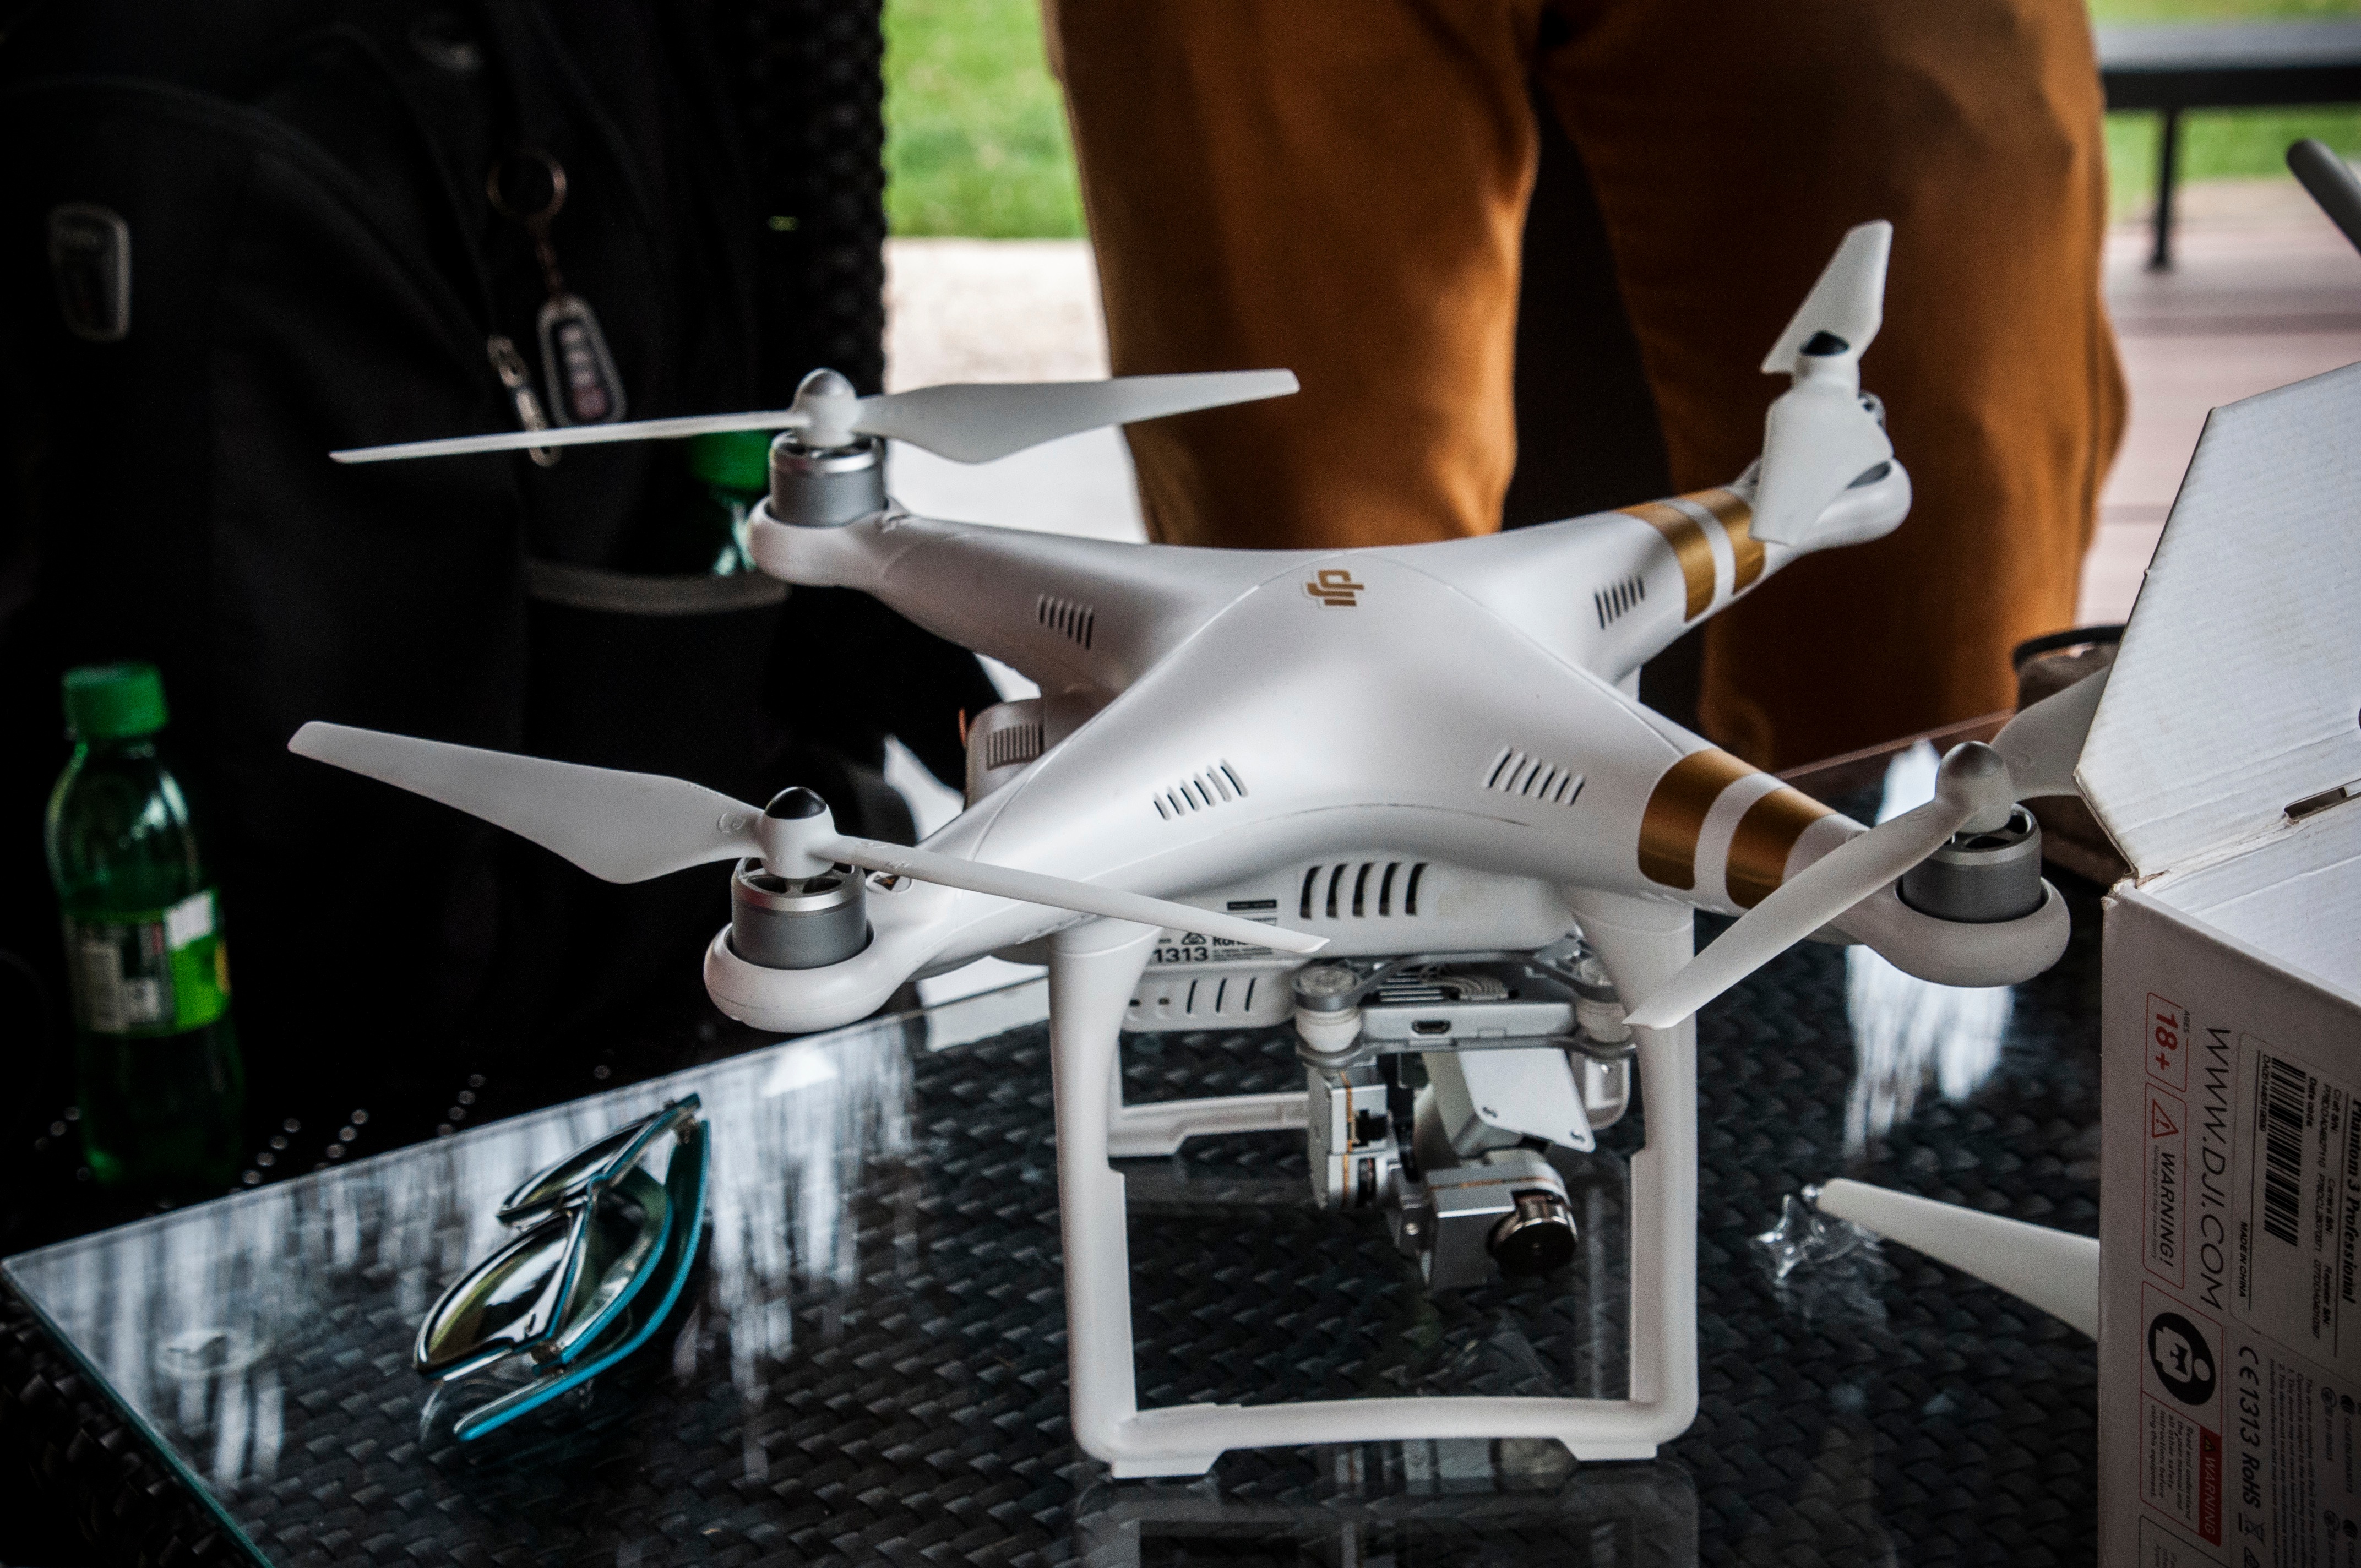
technology, car, camera, wheel, vehicle, drone, tech, phantom 3